Ritomo Miyata

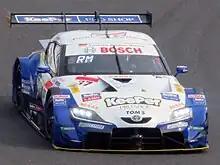
Miyata drove for TOM's in the 2022 Super GT Series GT500 class.

After two seasons, Miyata transferred to TOM'S for the 2022 season. He joined the number 37 team, replacing World Endurance Championship-bound Ryō Hirakawa and forming a new partnership with his one-time F3 rival Sacha Fenestraz. The combination of Miyata and Fenestraz had an impressive season highlighted by both drivers' first career GT500 wins, during the Fuji GT 450 km Race in August. Miyata and Fenestraz finished sixth in the drivers' championship with six top-ten finishes and two podiums.